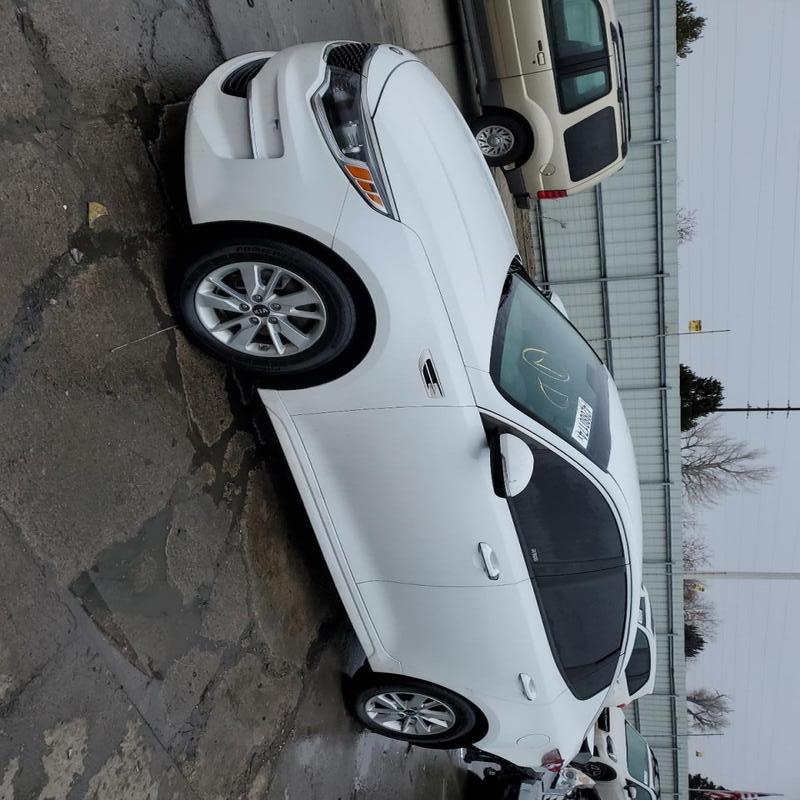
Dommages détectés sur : capot, pare-choc arrière, plaque d'immatriculation arrière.
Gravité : majeur